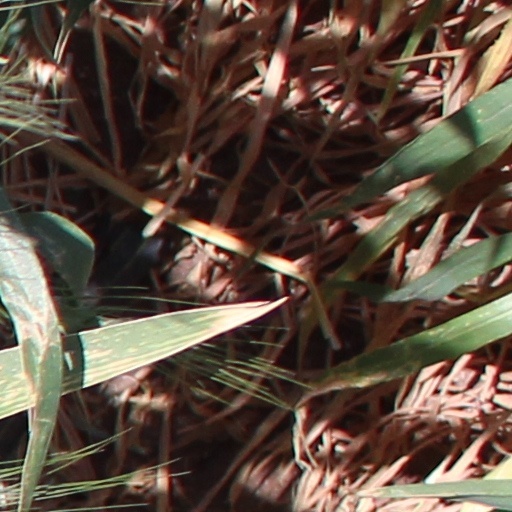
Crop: wheat